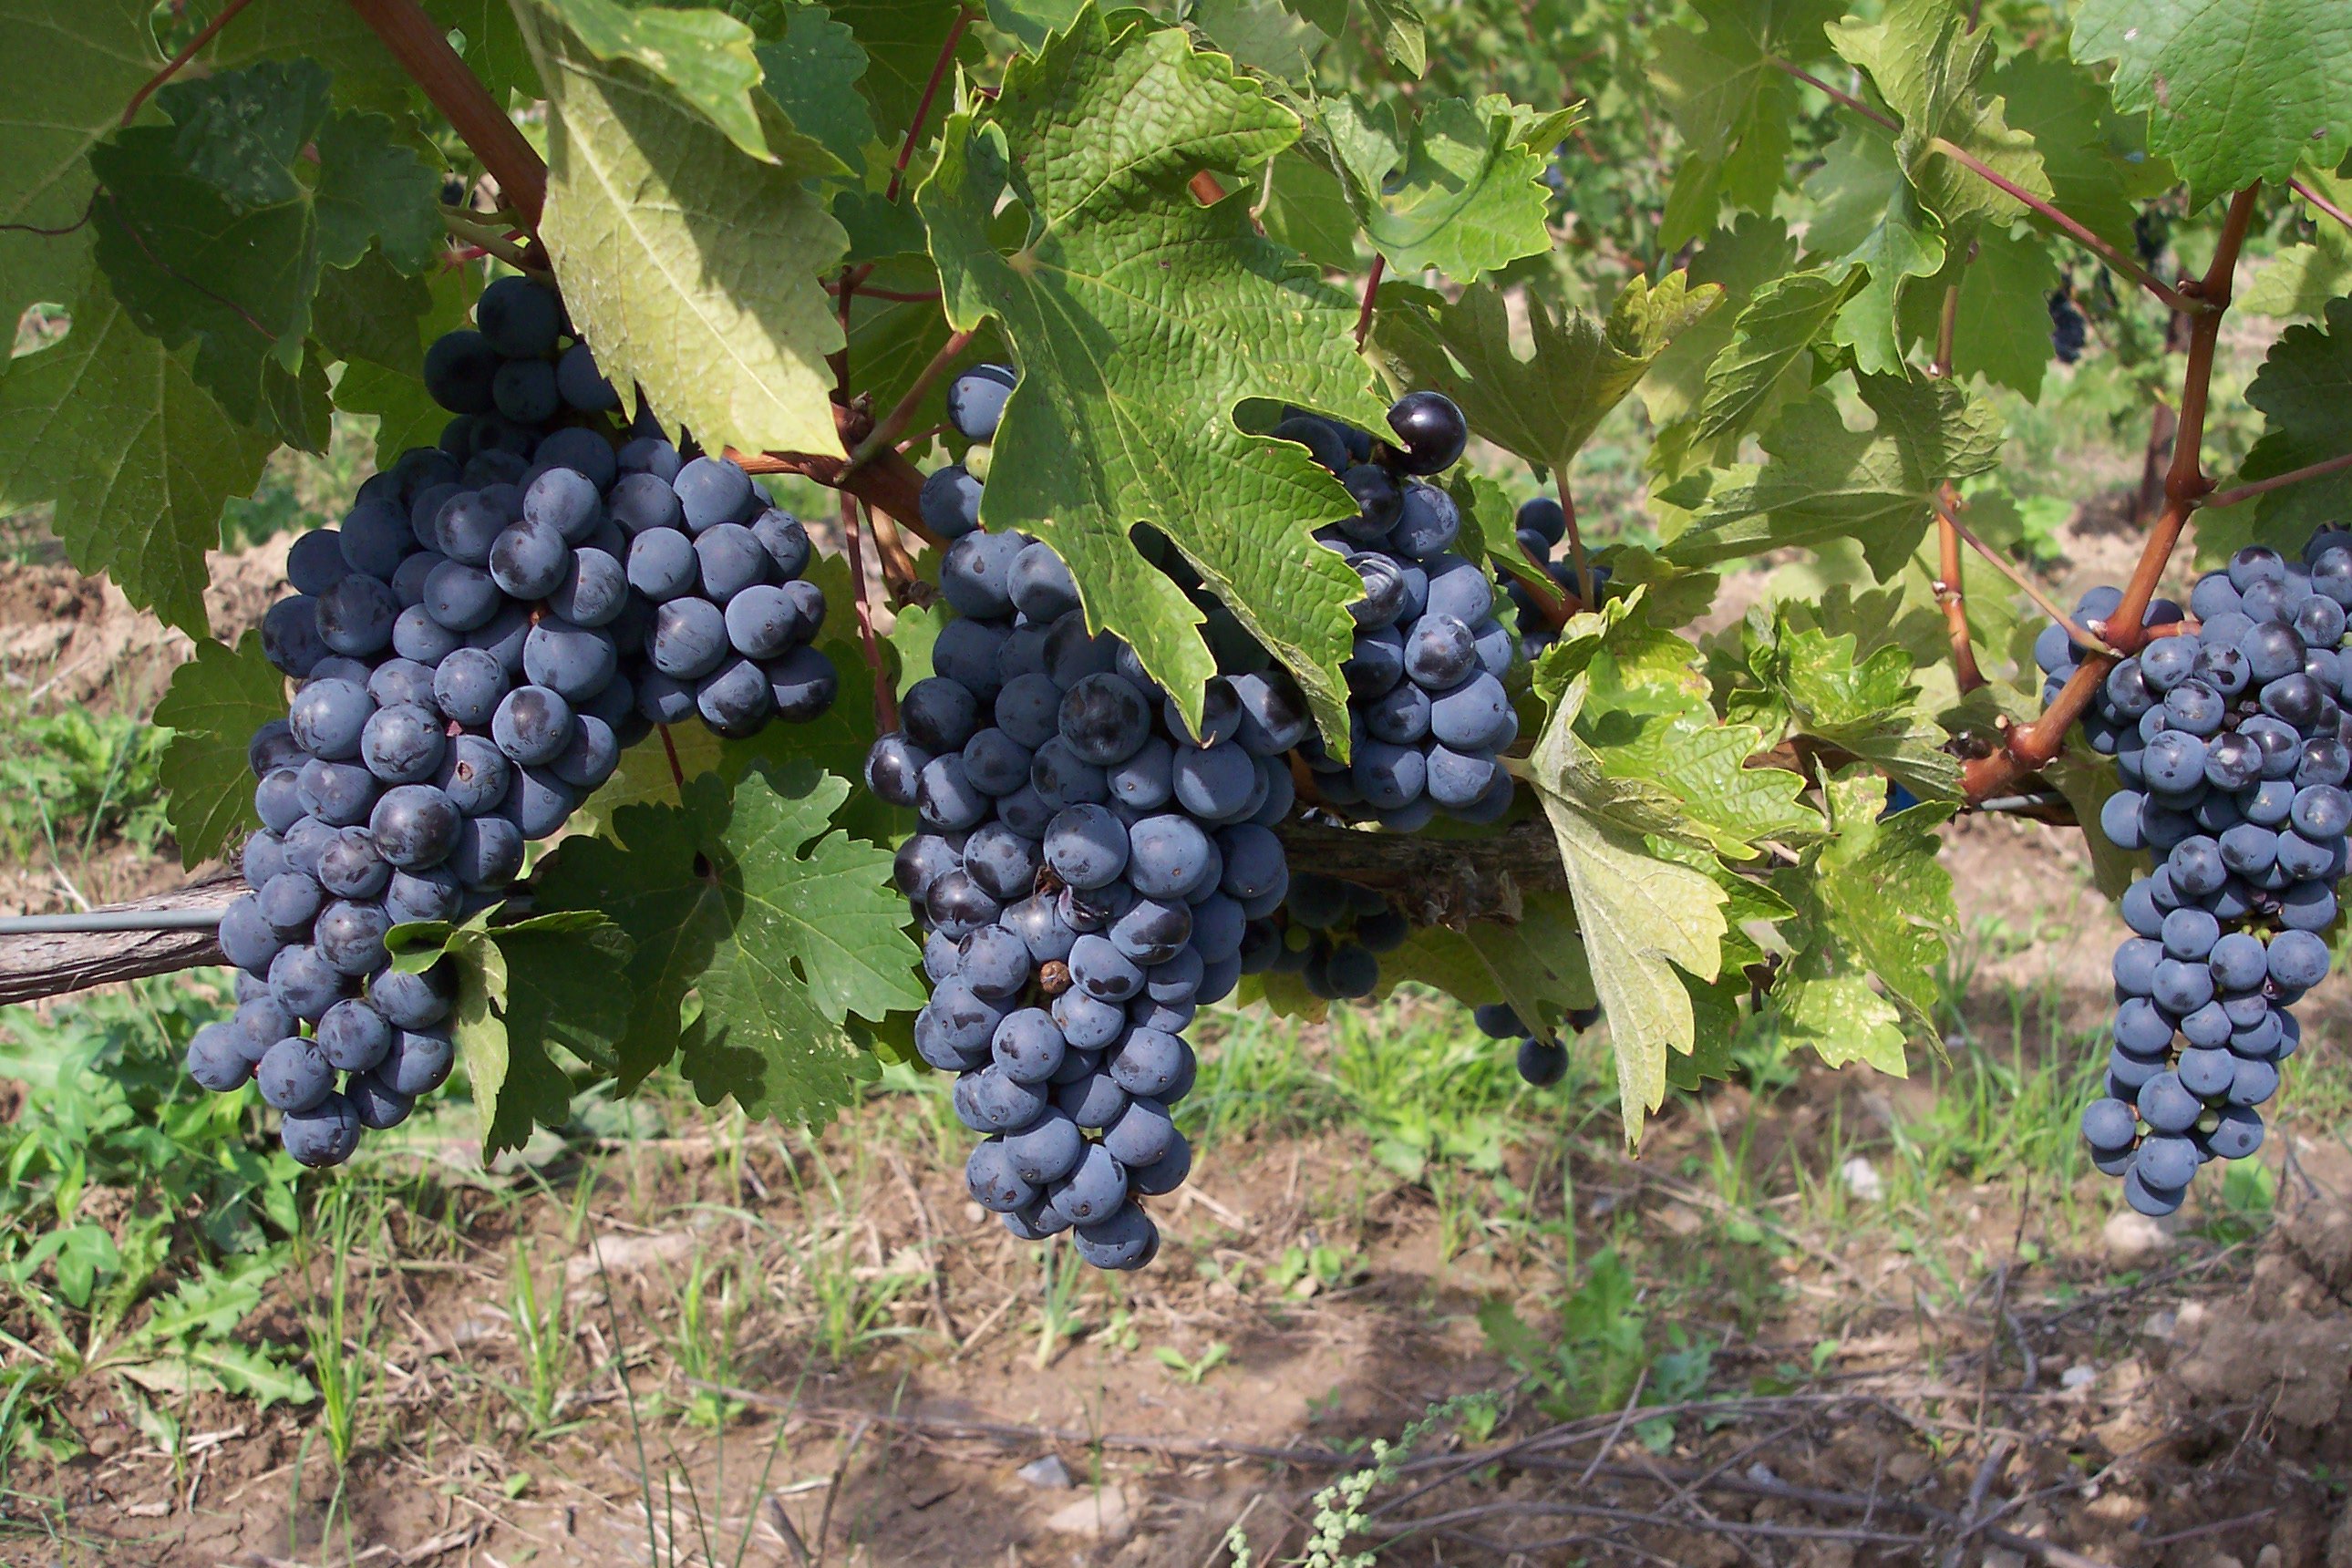
plant, grape, vineyard, fruit, berry, ripe, food, produce, agriculture, blackberry, shrub, grapes, flowering plant, vitis, clusters, bunches, land plant, grapevine family